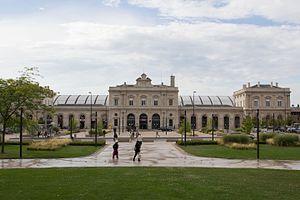
La gare de Reims est une gare ferroviaire française de la ligne de Soissons à Givet, située à proximité du centre-ville de Reims, dans le département de la Marne, en région Grand Est.